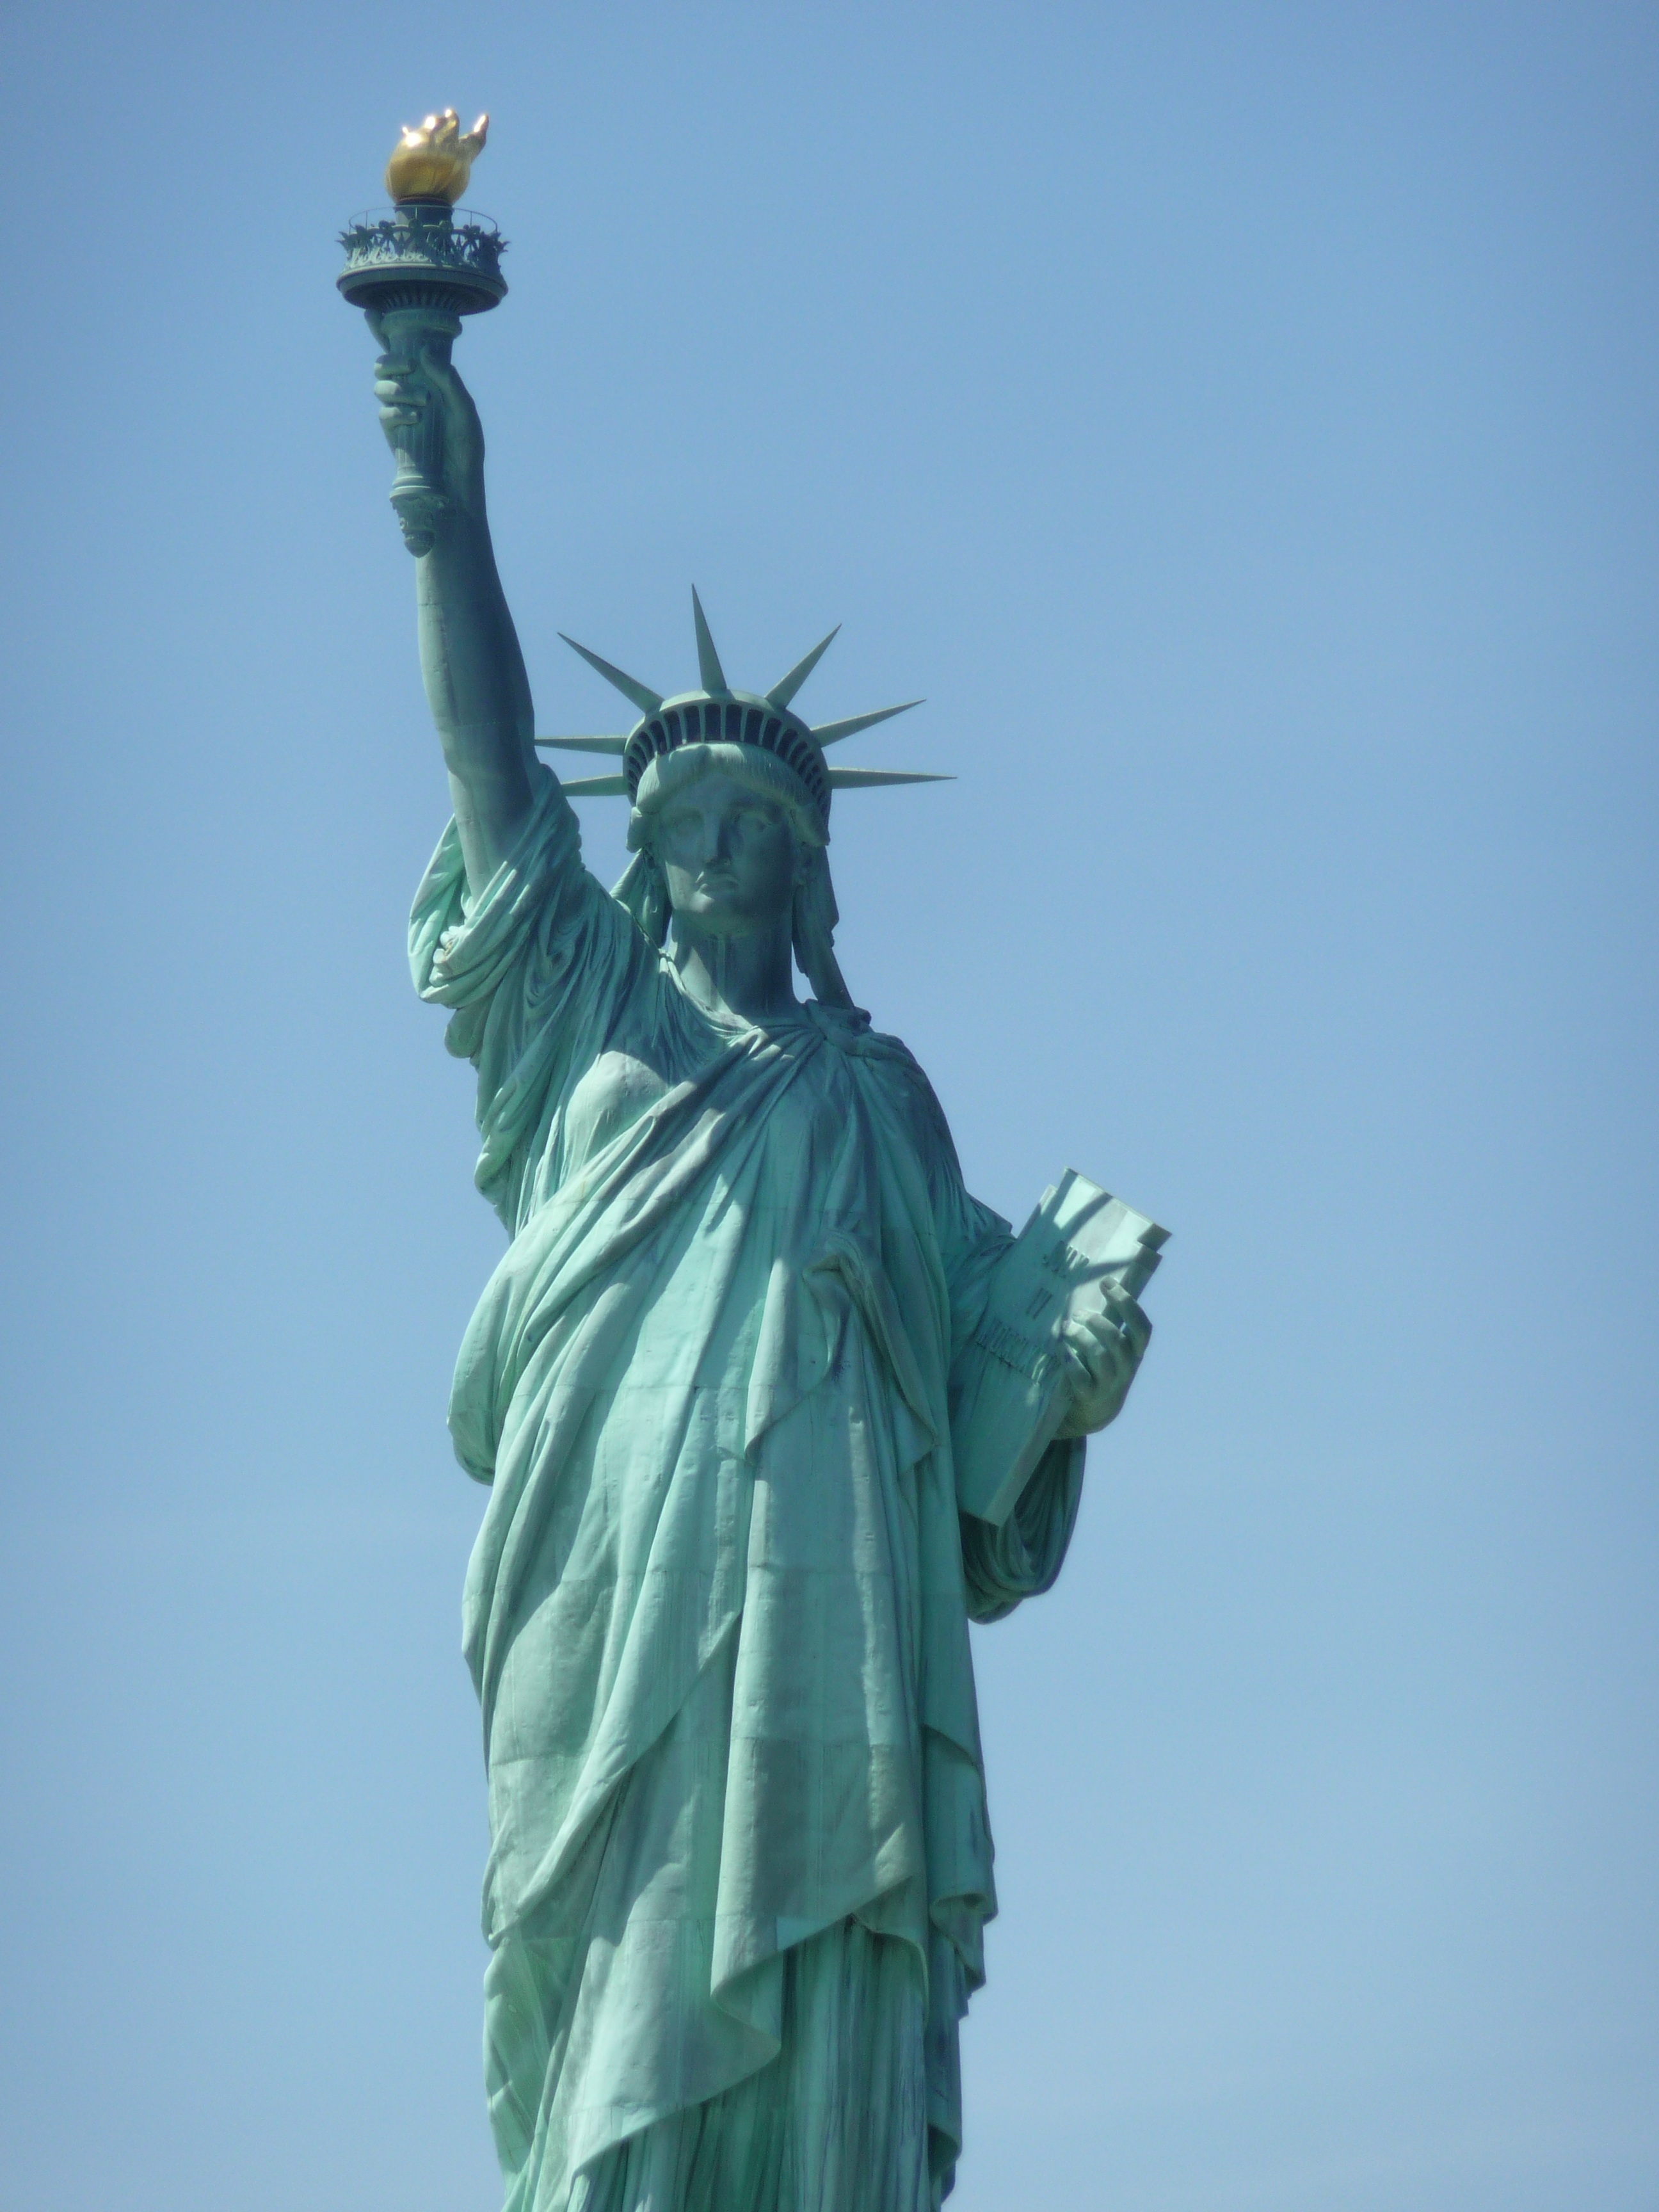
new york, monument, statue, green, statue of liberty, america, blue, freedom, liberty island, sculpture, art